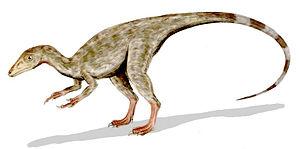
Les paléontologues classent les animaux en de nombreuses familles, genres et espèces dont les représentants possèdent des caractéristiques communes issues non d'une convergence évolutive mais d'un ancêtre commun. L'arbre généalogique des animaux ainsi reconstitué, est représenté par un cladogramme. La classification des espèces est parfois difficile notamment lorsque les fossiles sont rares et fragmentaires. La nomenclature est par conséquent régulièrement modifiée ou mise à jour en fonction des nouvelles découvertes.
Les paléontologues divisent les dinosaures en plusieurs clades selon leur arbre généalogique. Les représentants d'un de ces clades possèdent tous des caractéristiques communes.
Les oiseaux, encore appelés dinosaures aviens, sont une classe d'animaux vertébrés caractérisée par la bipédie, la disposition des ailes et un bec sans dents.
Les Compsognathidae forment une famille éteinte de dinosaures théropodes carnivores, généralement de petite taille datant du Jurassique et du Crétacé. Leur nom signifie « à mâchoire frêle ». Ils sont les premiers ou parmi les premiers animaux connus à avoir porté des plumes comme on a pu en retrouver les traces chez trois genres : Sinosauropteryx, Sinocalliopteryx et Juravenator. Si les deux premiers étaient entièrement couverts de plumes primitives, le troisième avait des écailles sur la queue et les pattes arrière.
Compsognathus est un genre de petits dinosaures carnivores de l'ordre des saurischiens, du sous-ordre des théropodes et de la famille des compsognathidés d'environ un mètre de long. Deux fossiles ont été découverts : l'un en Bavière, en Allemagne dans les années 1850, sous le nom de longipes et l'autre dans le sud de la France en 1972 sous le nom de corallestris dans des couches attribuées au début du Tithonien, au Jurassique supérieur, de -155 à -150 millions d'années, mais on s'aperçut ensuite qu'il s'agissait de la même espèce et aujourd'hui, Compsognathus longipes est la seule espèce reconnue. Pour tous les fossiles, le processus taphonomique de fossilisation montre un milieu lagunaire ou lacustre calme, propice à la conservation des détails.